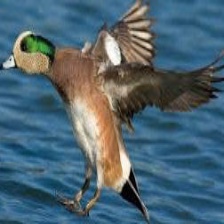
Species: AMERICAN WIGEON
Scientific name: MARECA AMERICANA
ImageNet parent category: drake